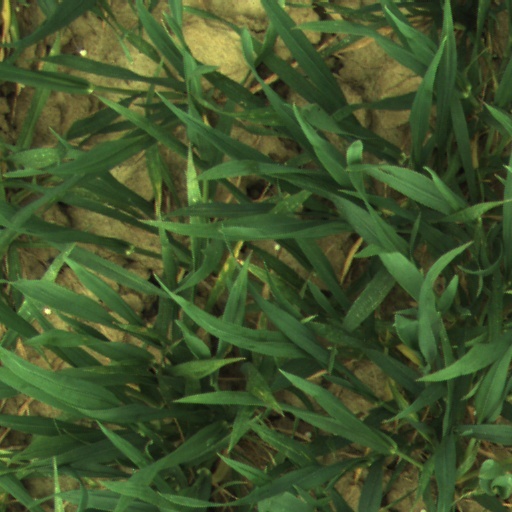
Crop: wheat